Bill Richmond

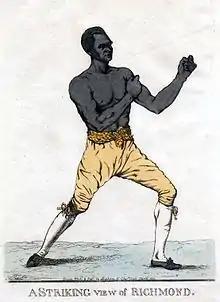
1810 depiction of Richmond

Bill Richmond (5 August 1763 – 28 December 1829) was a British boxer, born into slavery in Richmondtown, New York. Although born in Colonial America, he lived for the majority of his life in England, where all his boxing contests took place. Richmond went to England in 1777, where he had his education paid for. He then apprenticed as a cabinetmaker in York.